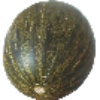
Label: Melon Piel de Sapo 1